Trường Chinh

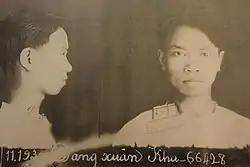
Mugshot of Trường Chinh at Hỏa Lò prison after his arrest

When Trường Chinh was in Ha Noi, he had an opportunity to choose his revolutionary path. In 1928, he joined the national salvation movement together with other Vietnamese young intellectuals. He read widely on Socialist works such as Marx and Engels, and Lenin. In 1929, he was one of first groups that founded the Communist Party of Indochina (1929–1930). He started to work on the Party's published works such as "Búa Liềm" newspaper and "Người sinh viên" newspaper aimed to educate the people on the Socialist path; at condemning the French colonial government and at arousing the local mass as to ally with the Party. However, in 1930, the Nghệ Tĩnh-Soviet movement and the Yên Bái mutiny started their own rebellion in Tonkin and this led the French colonial government to purge the political movement in Indochina.